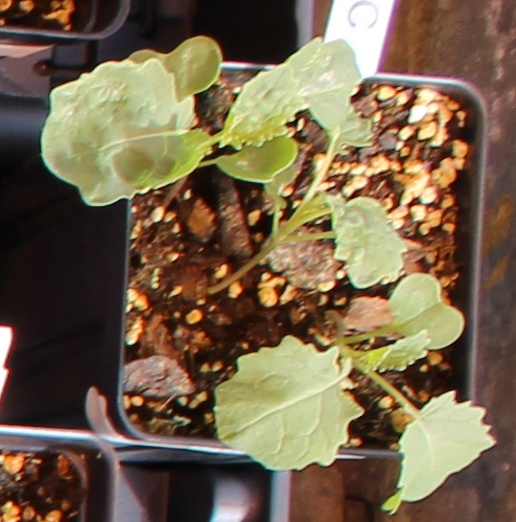
Label: Canola